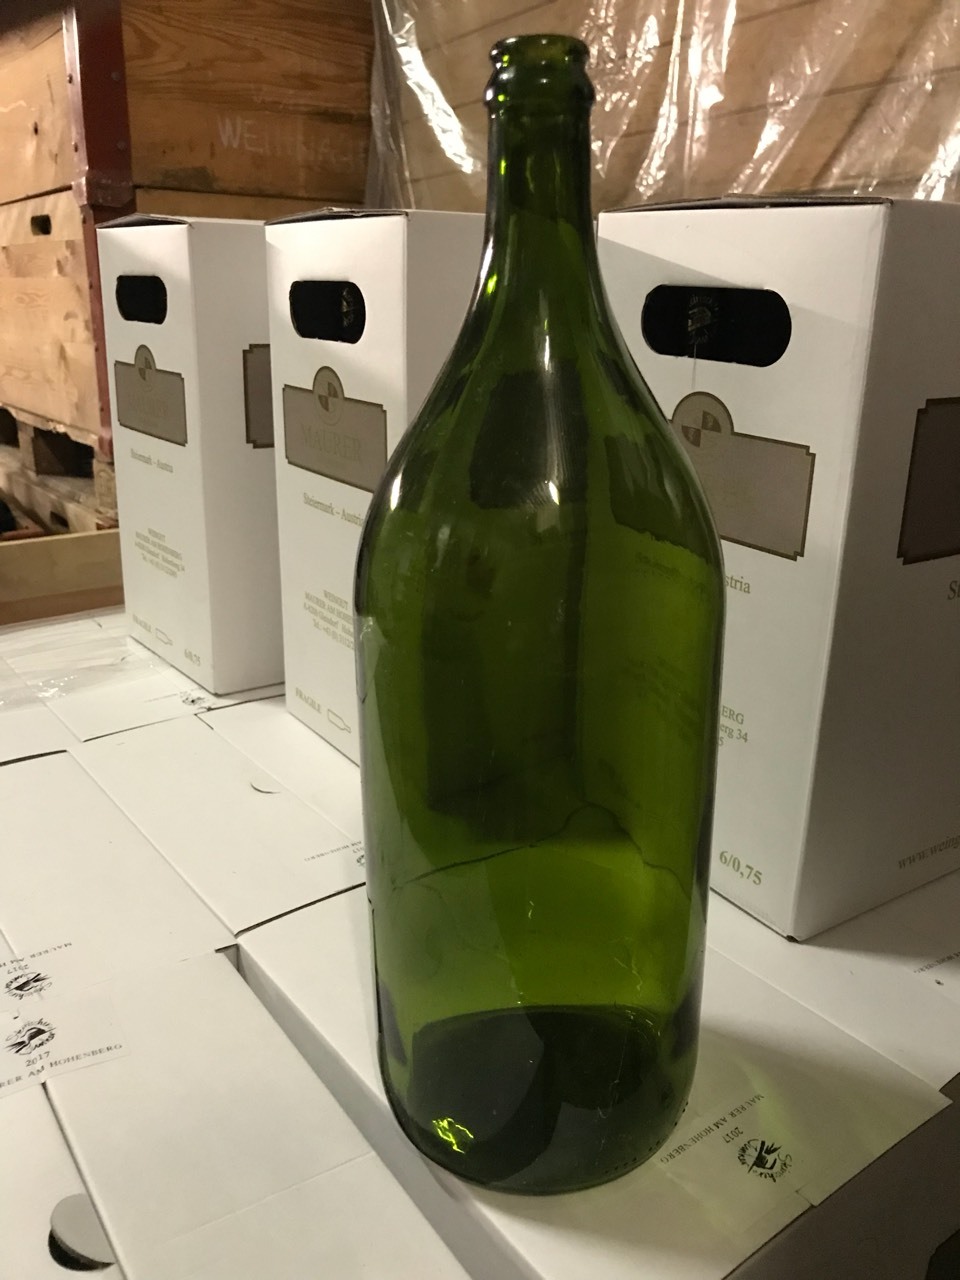
Waste category: glass